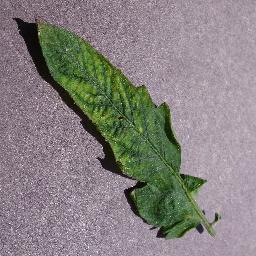
Label: Tomato___Tomato_mosaic_virus